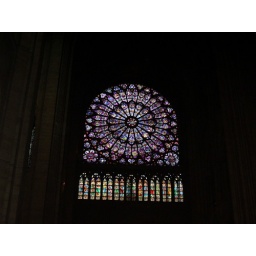
The only original stained glass window in the Notre Dame. Mary and Jesus in the centre.